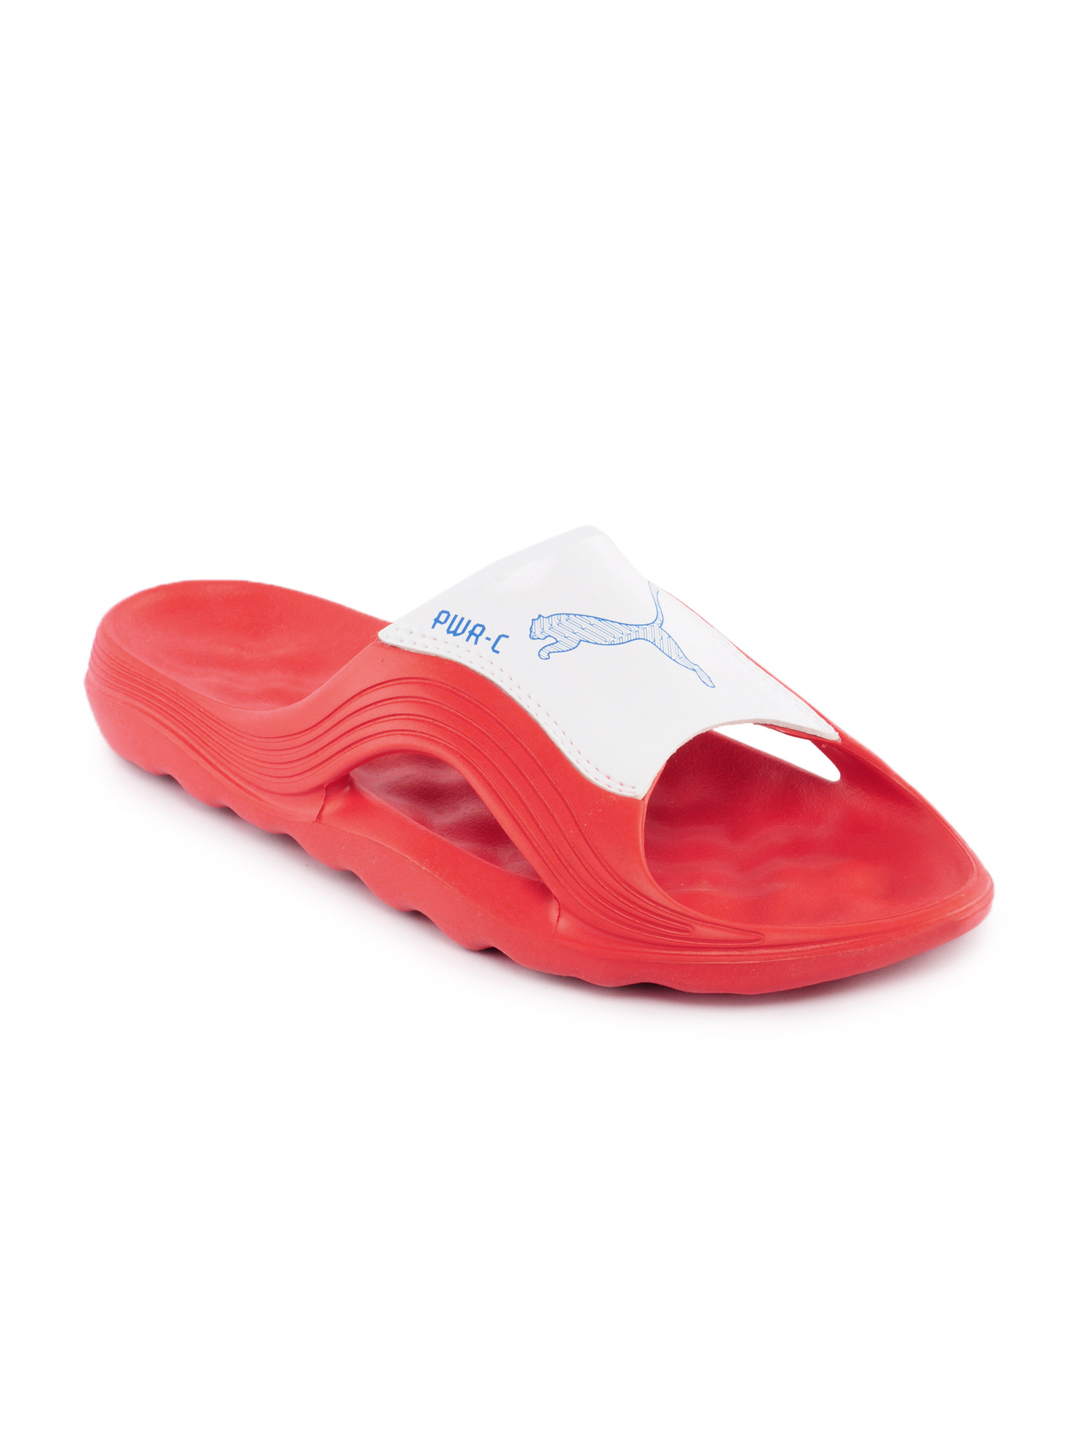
Puma Men Aqua Cat II Power Red Flip Flops
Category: Footwear / Flip Flops / Flip Flops
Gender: Men
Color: Red
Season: Summer 2012
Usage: Casual